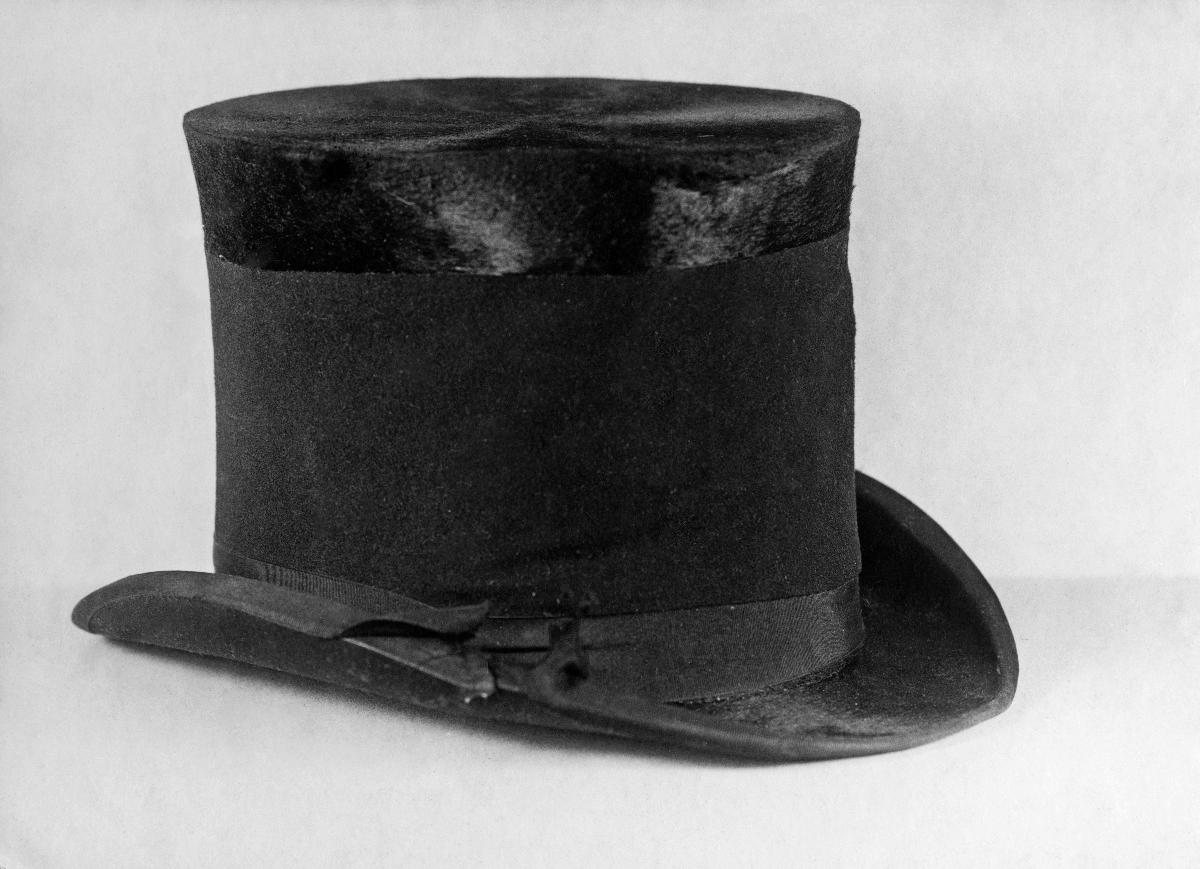
Maisteri Mauritz Maexmontanin silinteri
The top hat of Master Mauritz Maexmontan
sisällön kuvaus: Laittomat asevelvollisuuskutsunnat johtivat n.s. kasakkamellakoihin vuonna 1902. Helsingin yliopiston miekkailunopettaja M. Maexmontanin silinteri, jossa näkyy santarmin sapelinjälki. sisällön kuvaus: The illegal military service conscription led into the so called Cossack riots in 1902. The top hat of Helsinki University fencing teacher M. Maexmontan, which has a mark of the sabre of a gendarmerie.
Vuosi: 1902
Paikka: Suomi; Suomi, Uusimaa, Helsinki
Aiheet: laittomat asevelvollisuuskutsunnat; kasakkamellakat; mellakat; silinterihatut; hatut; riots; military service; illegal conscription; cossack riots; top hat; hat; hats; kravaller; hattar